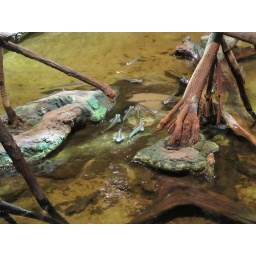
so these fish were really weird.. they keep their eyes above the water for some reason